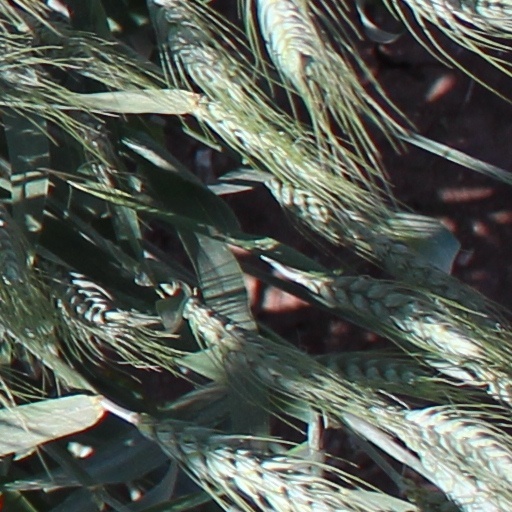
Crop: wheat